Gimli, Manitoba

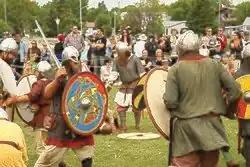
Reenactment of a Norse battle during the Icelandic festival in Gimli.

Fishing has long been a primary driver of the Gimli economy. Today, commercial fishing still features many fourth generation fishers of Icelandic origin. The harbour in Gimli supports over 50 commercial fishing families on Lake Winnipeg. Gimli is part of Area 2 in the Lake Winnipeg fishery and has an overall quota of of mostly pickerel from the south basin of the lake as well as white fish from the north basin. The fish was processed in Gimli since the establishment of the pier in 1900, a main wooden pier then. With the arrival of the Canadian Pacific Railway in 1905, production of the harvested fish grew with fish processing plants establishing in the community. In 1968 the Government of Canada established the Freshwater Fish Marketing Corporation and moved the processing of the fish to Winnipeg.